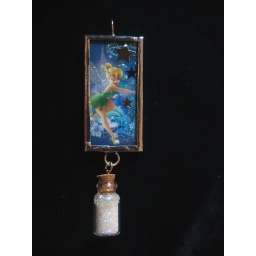
My daughter assures me that Pixie Dust IS white....mixed in with some silver glass glitter and sealed tightly!!!